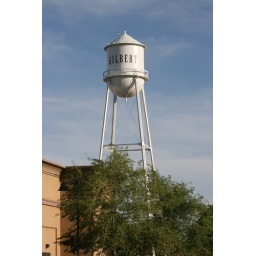
The water tower in downtown Gilbert, AZ